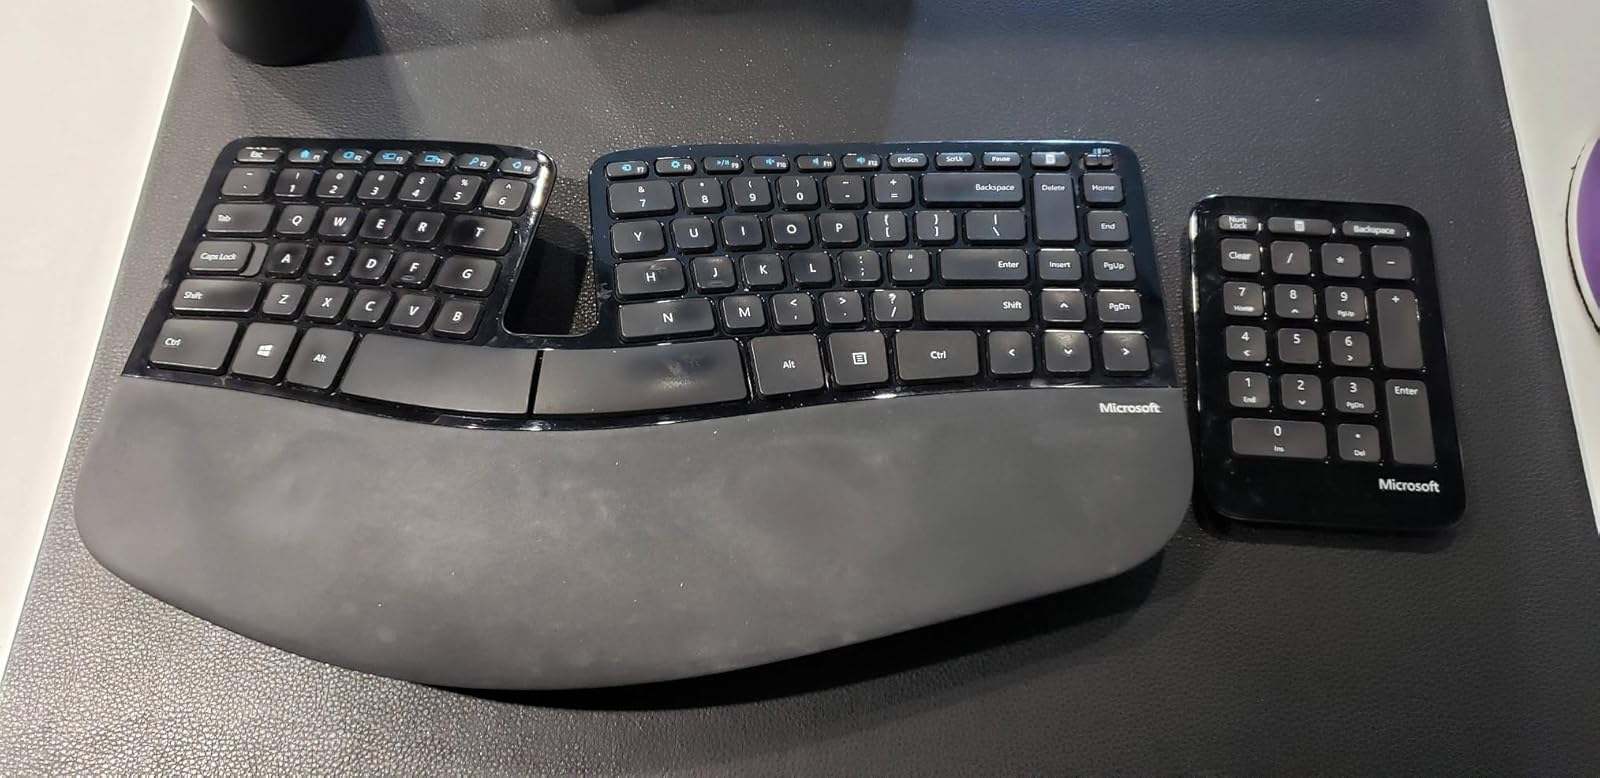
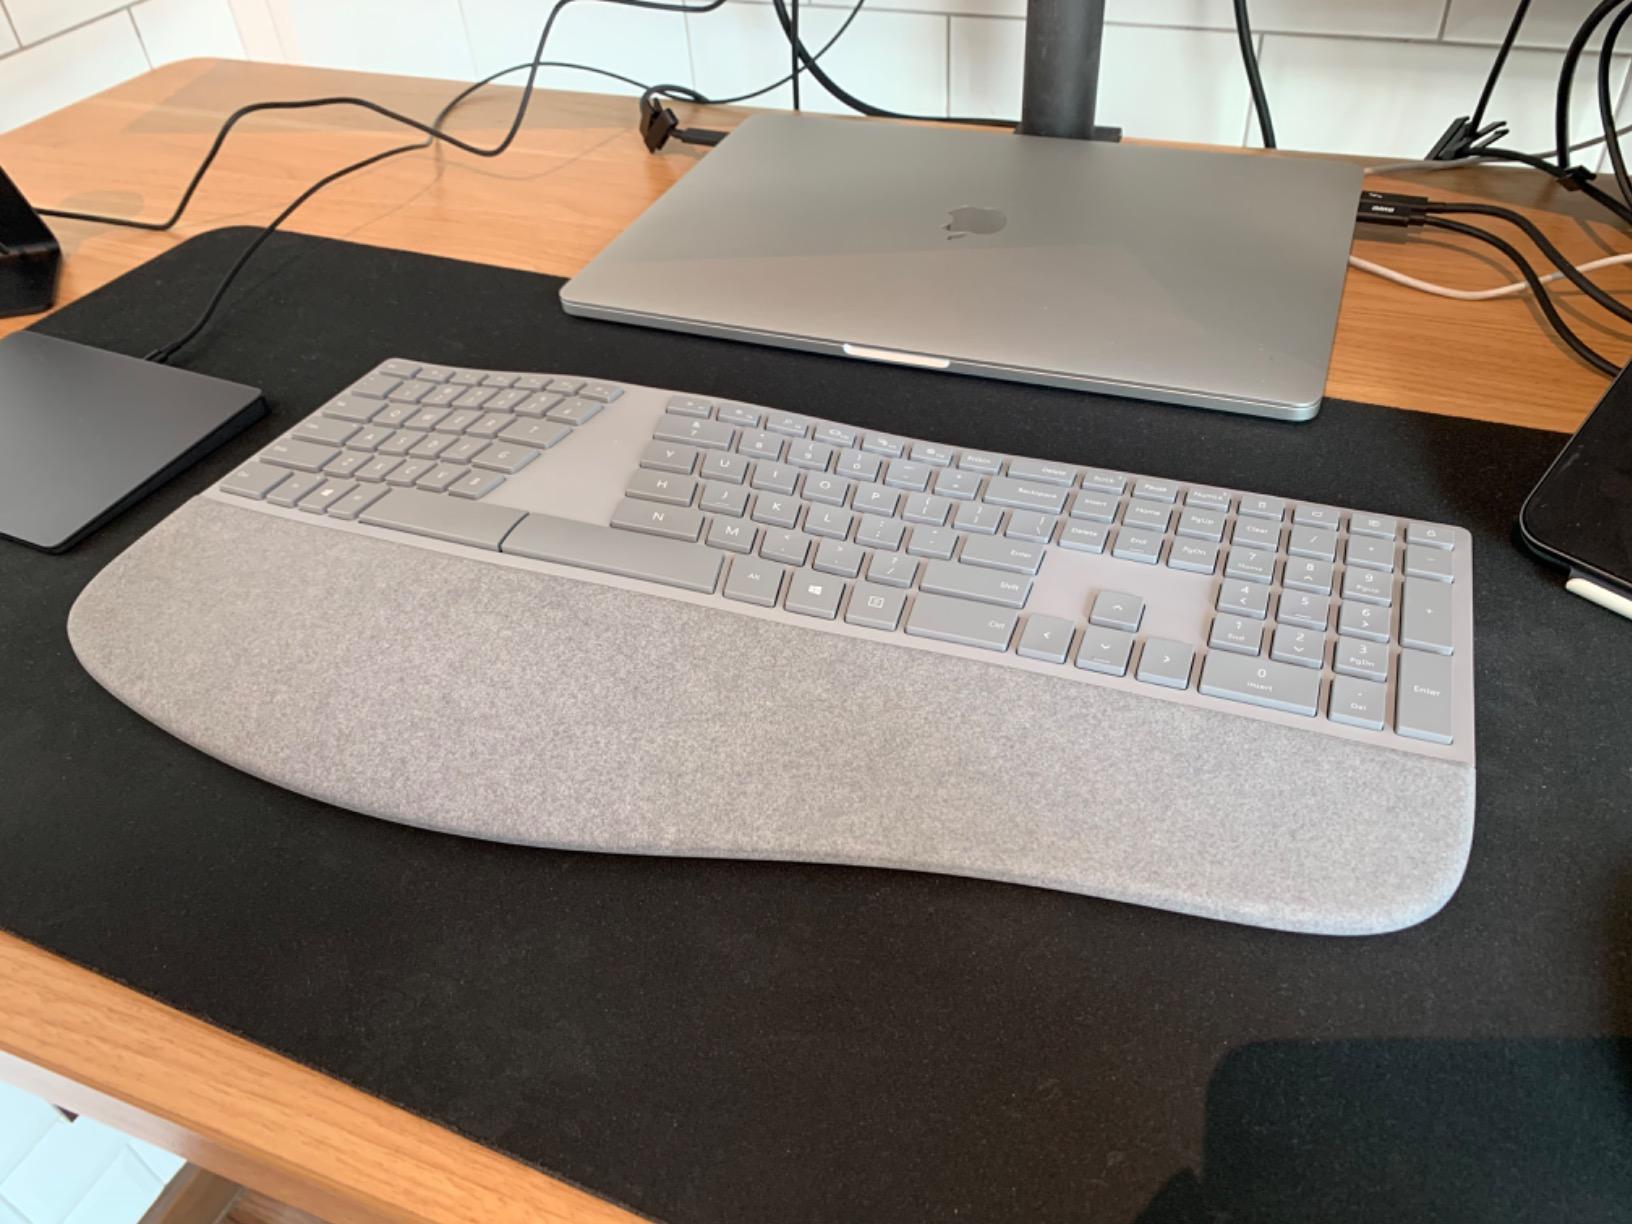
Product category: keyboard
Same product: no